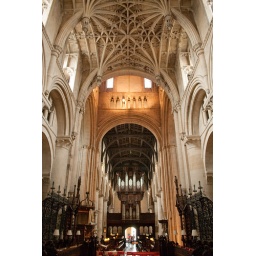
Ruined only by the orange &amp;quot;keep out&amp;quot; plastic at the bottom.